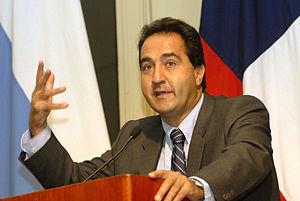
Cet article fournit la liste des maires de Santiago, la ville la plus peuplée et la capitale du Chili.